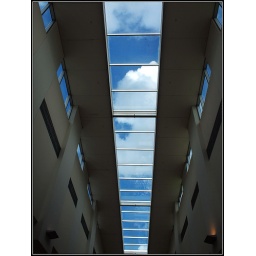
the sky over the window